2023 UNAF U-20 Women's Tournament

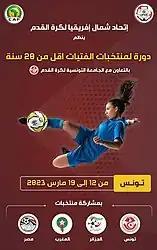
Official poster of the tournament

the 2023 UNAF U-20 Women's Tournament is the upcoming second edition of the UNAF U-20 Women's Tournament, the international women's youth football championship contested by the under-20 national teams of the member associations of UNAF (North Africa), the tournament was originally scheduled to run from 11 to 18 February 2023. However, the tournament was postponed indefinitely due to the inability of the Tunisian Football Federation to host the tournament in that period of time adding to the lack of interest shown by the participating members.